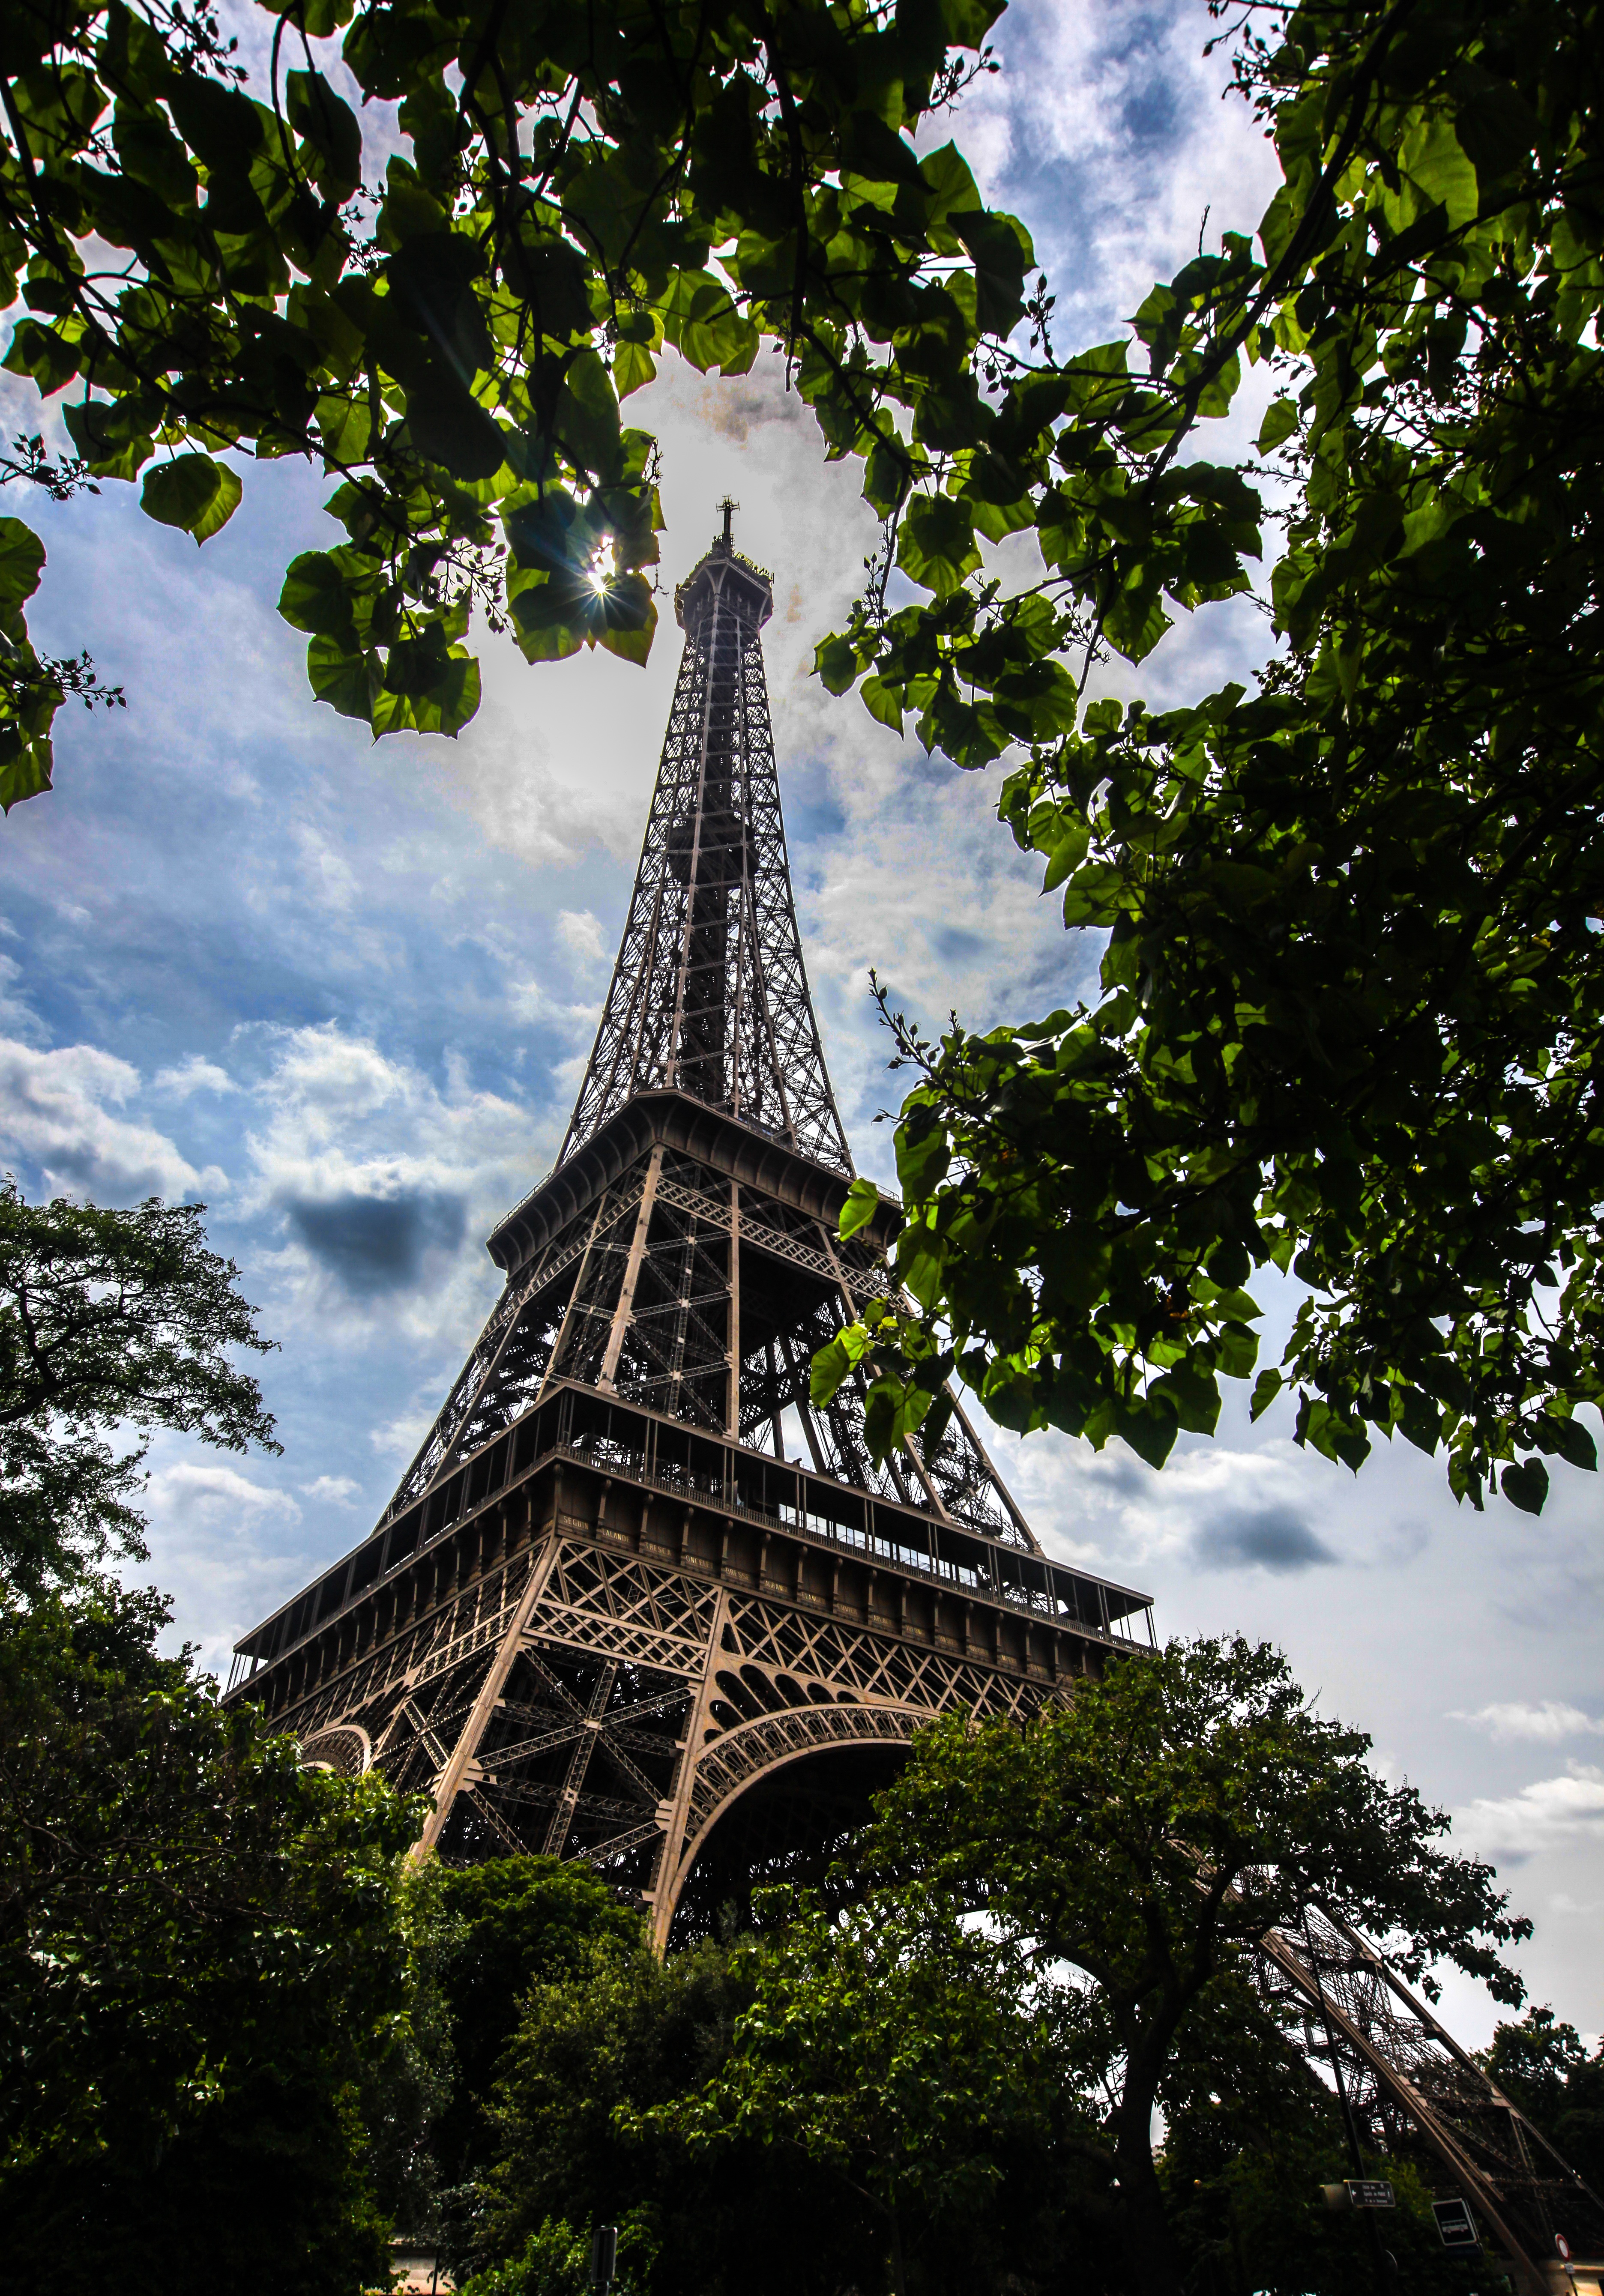
tree, leaf, flower, eiffel tower, paris, monument, france, foliage, tower, park, landmark, garden, place of worship, spire, steeple, day, woody plant